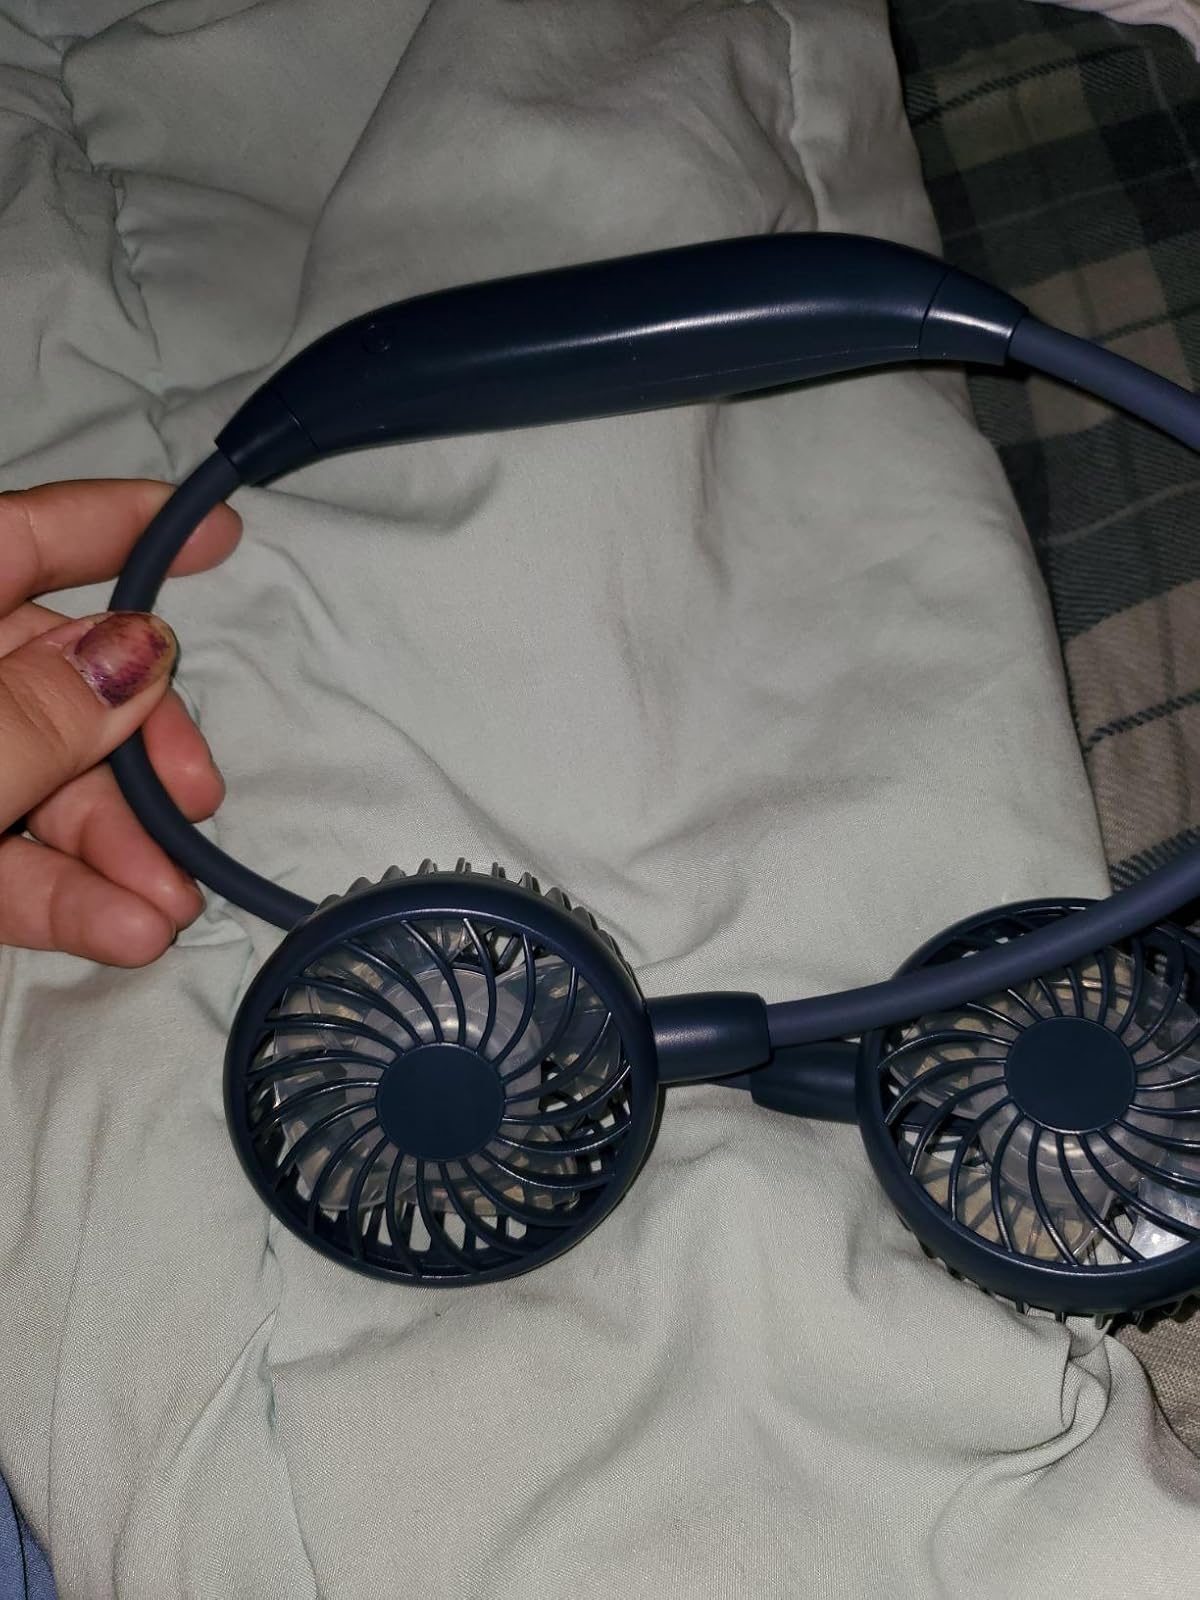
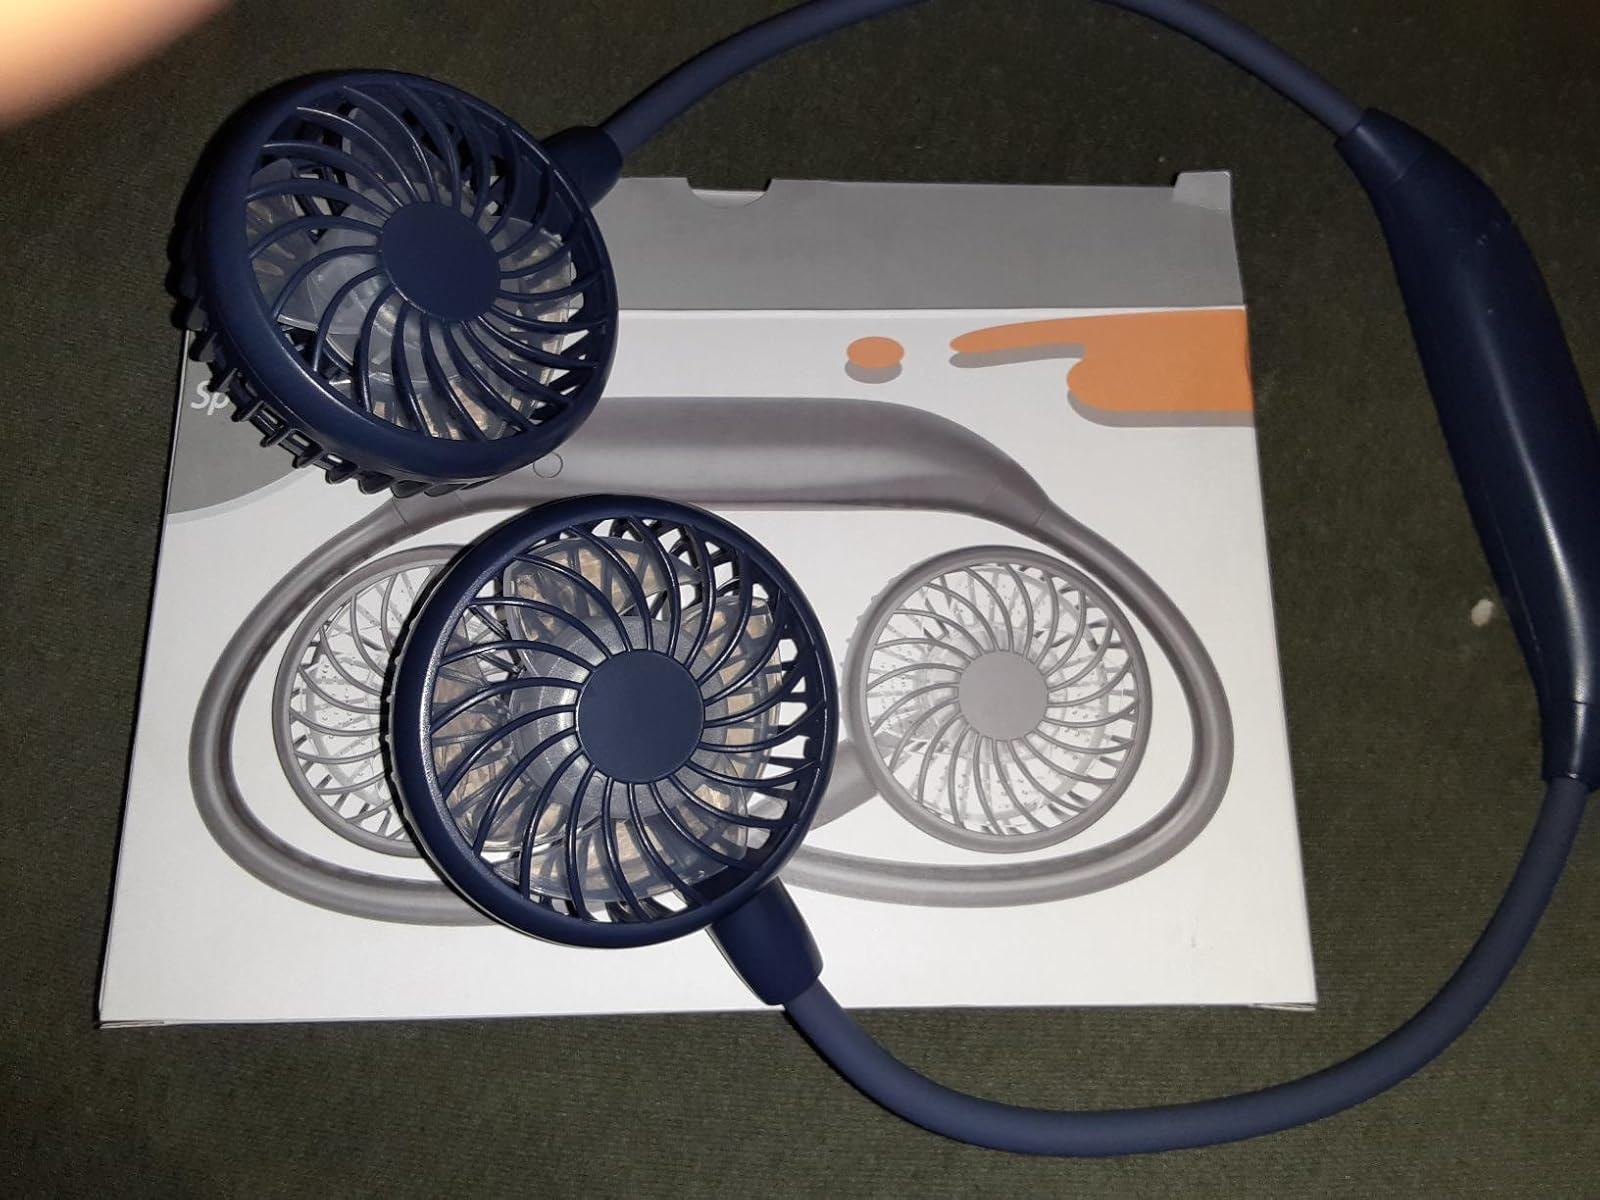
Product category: fan
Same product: yes